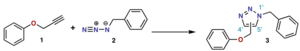
La cycloaddition 1,3-dipolaire, aussi connue sous le nom de cycloaddition de Huisgen ou réaction de Huisgen est une réaction en chimie organique appartenant à la grande famille des cycloadditions péricycliques concertées. C'est une réaction entre un 1,3-dipôle et un dipolairophile, la plupart du temps un alcène substitué, pour former un cycle à cinq atomes. Rolf Huisgen fut le premier à effectuer des recherches sur cette réaction en variant les 1,3-dipôles et à considérer son importance dans la synthèse d'hétérocycles à cinq atomes.